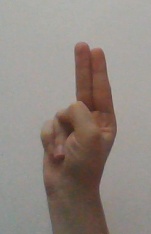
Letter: taa